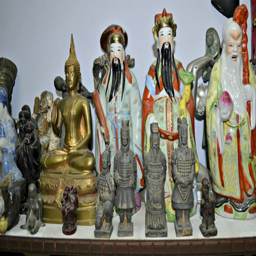
majority of the figurines in the market are certainly modern mass - produced pieces .